INS Godavari (F20)

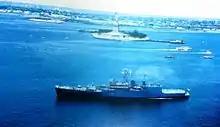
INS "Godavari" entering New York harbour in July 1986.

Notable operations involving INS "Godavari" include Operation Jupiter in 1988 (Sri Lanka), Operation Shield and Operation Bolster in 1994 (de-induction of Indian Army from Somalia), Patrol of Gulf of Aden (PoG) in 2009, and 2011 anti-piracy operations in the Gulf of Aden. The ship also visited New York harbour in July 1986 on the occasion of the bicentennial celebrations of the Statue of Liberty.